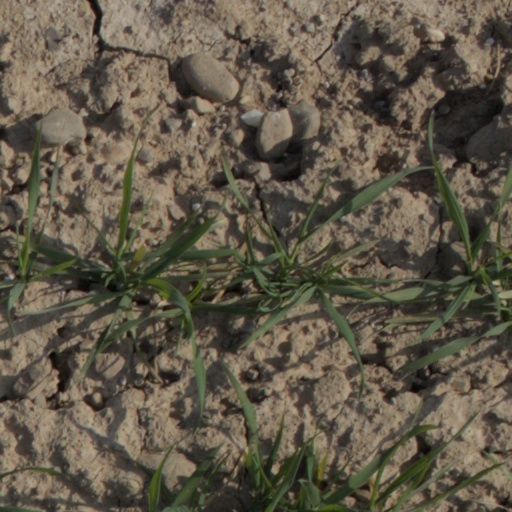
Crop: wheat